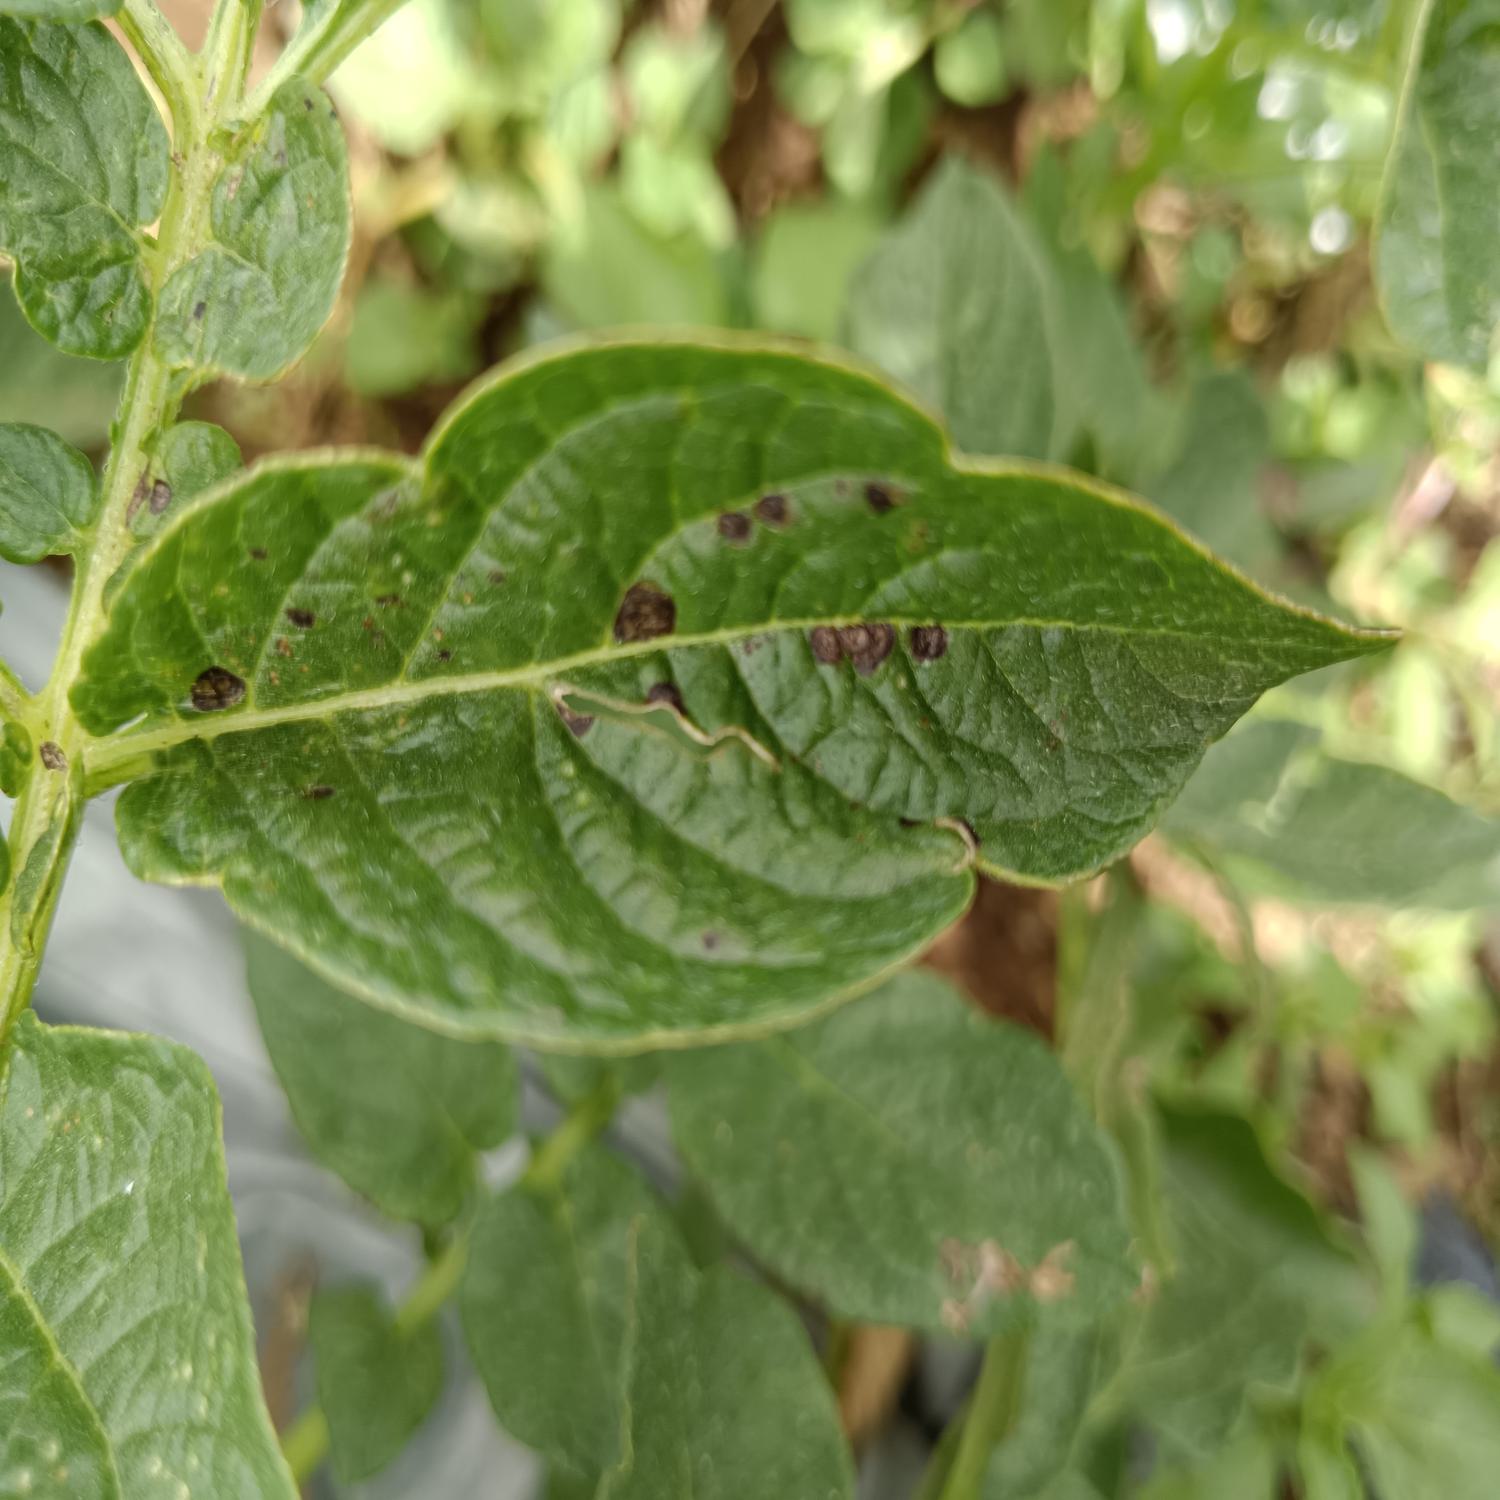
Label: Fungi